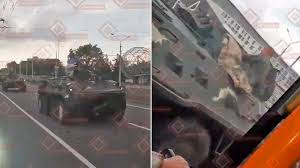
Label: BTR